Consolidated Farm and Rural Development Act of 1961

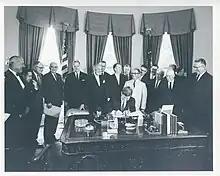
President John F. Kennedy signs S. 1643, the Agricultural Act of 1961.

The Consolidated Farm and Rural Development Act of 1961 (P.L. 87-128) authorized a major expansion of USDA lending activities, which at the time were administered by Farmers Home Administration (FmHA), but now through the Farm Service Agency. The legislation was originally enacted as the Consolidated Farmers Home Administration Act of 1961.